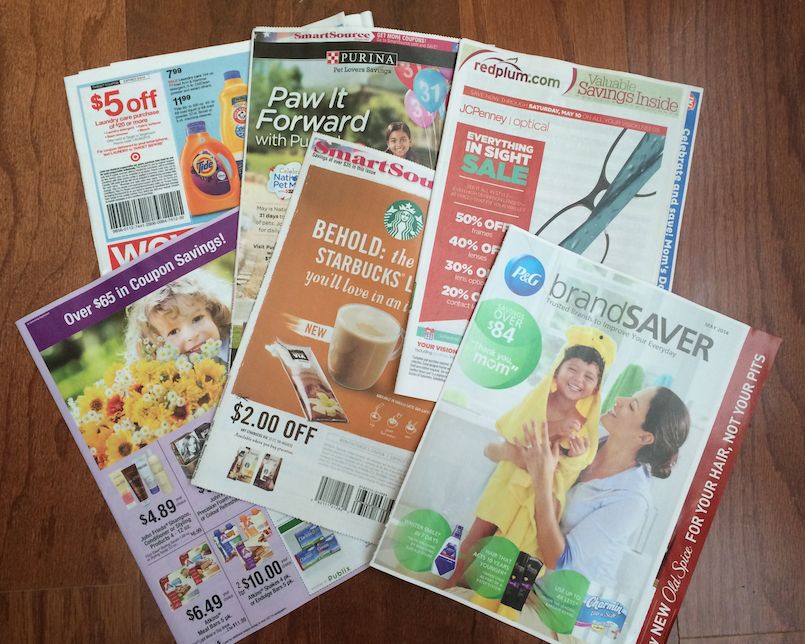
Waste category: paper